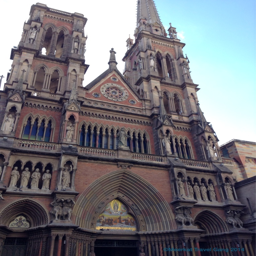
the creepy , weird cathedral with twisted gargoyles and tortured men .